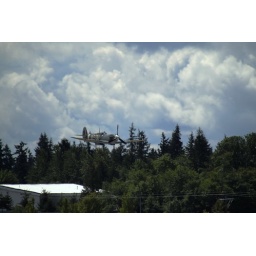
Flying Heritage Collection Fly Day May 22 2010 - Paul Allen's vintage airplane museum, many in flying order